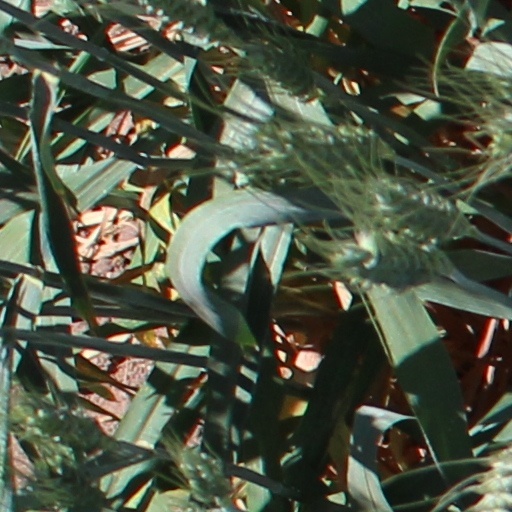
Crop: wheat